Flambards Theme Park

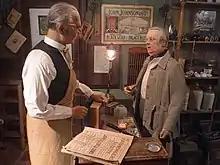
The Victorian Village

The Victorian Village was created of just three rooms in 1979 by Mrs. Audrey Kingsford – Hale who wanted to portray a life-size recreation of the fascinating Victorian period. Through the years the village has grown to some 50 shops, cottages and attendant trades including a butcher's shop, bakery, blacksmiths and sweet shop.